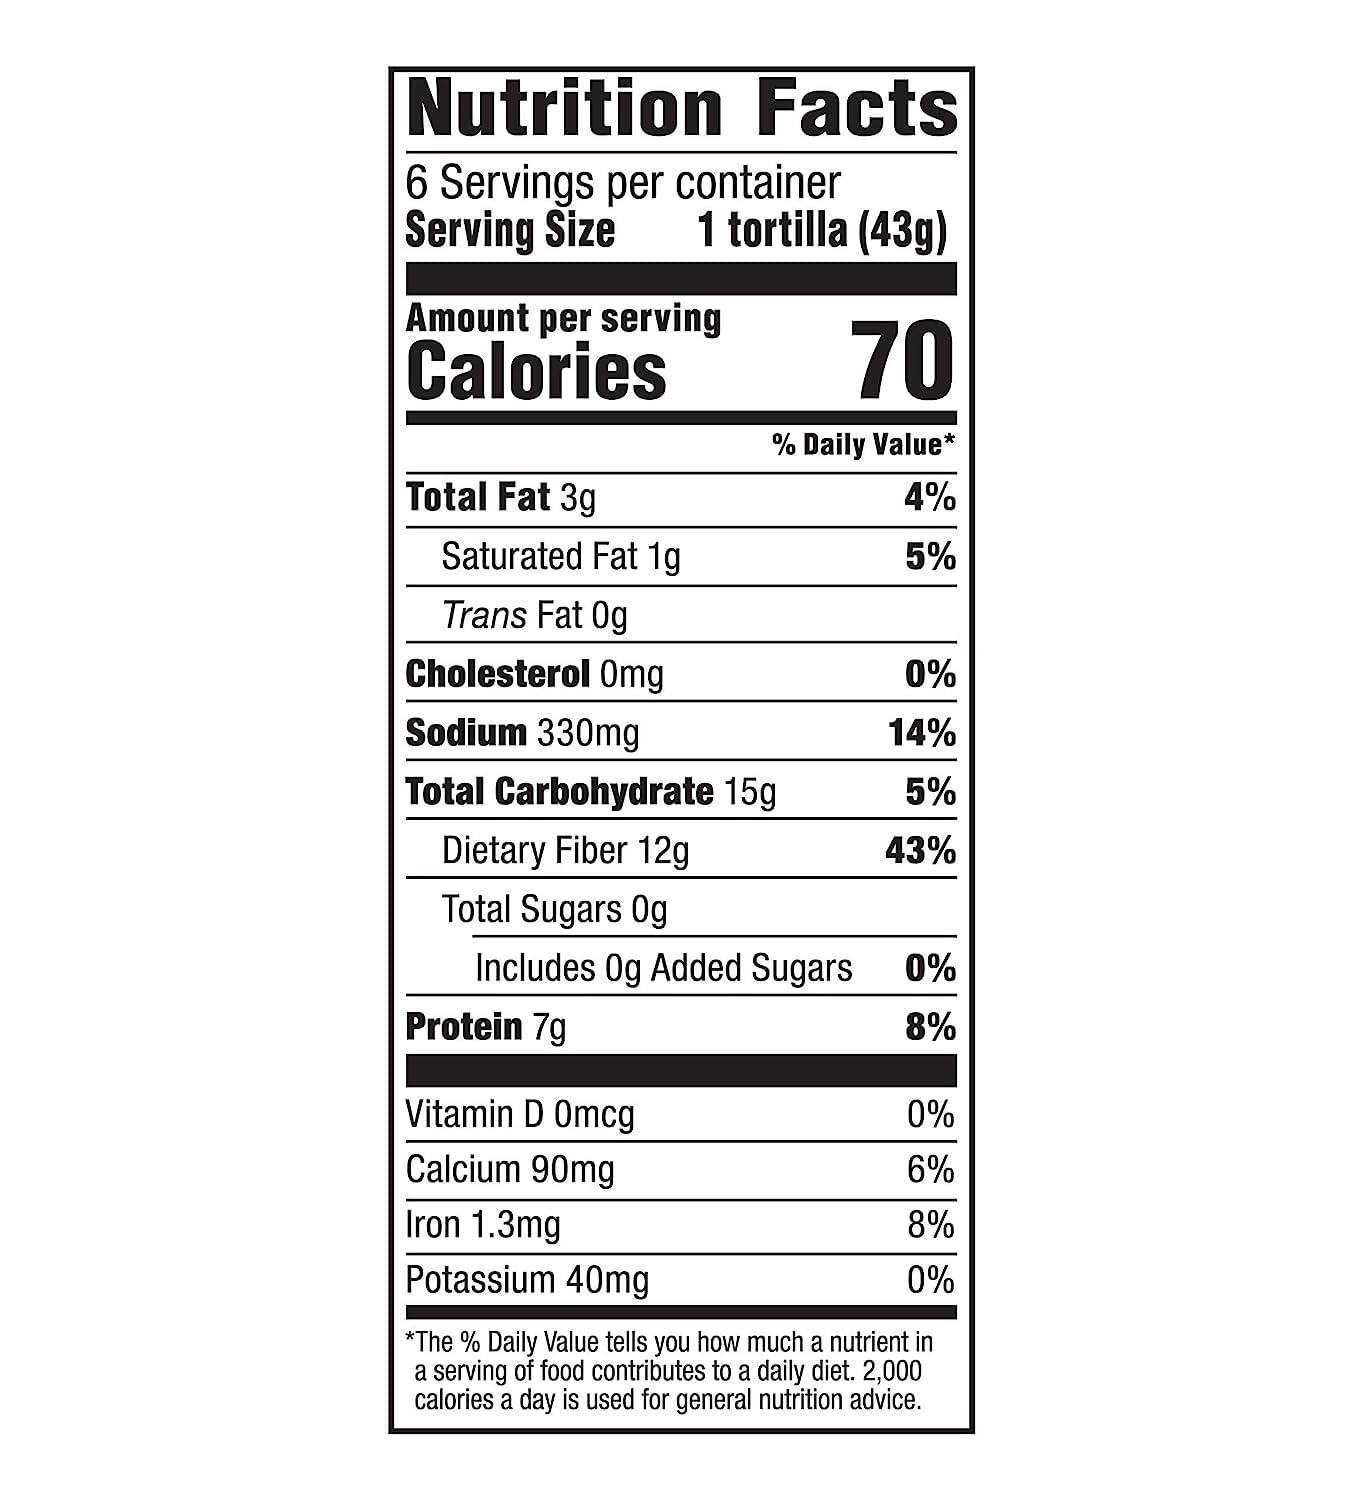
Item Name: Mission Protein Garlic Herb Tortillas, 6 Count, 9 oz, 3g Net Carbs, High Fiber, Low Carb, Keto Certified, Vegan - 2 Packs (12 Tortilla Wraps)
Bullet Point 1: Keto Certified
Bullet Point 2: 3g Net Carbs
Product Description: Experience a fresh take on plant protein with zesty, new Mission Protein Garlic Herb Tortillas. These keto-certified tortillas are a Good Source of Protein, which means they’re loaded with high-quality, complete pea protein. Just one serving is all an active adult needs.
Value: 18.0
Unit: Ounce

Price: 21.95